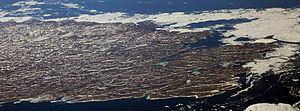
L’île de Nottingham est une île inhabitée de la région de Qikiqtaaluk au Nunavut au Canada.